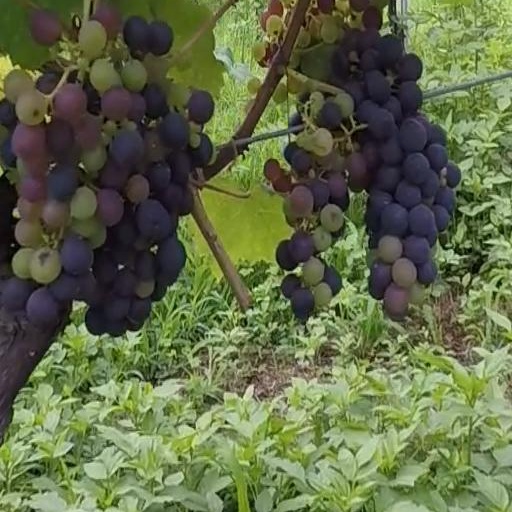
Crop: grape